Mount Jiuhua

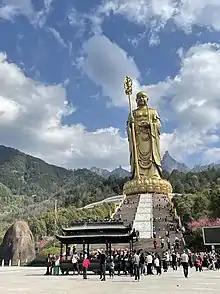
A view of the 109.9-meter tall statue of Ksitigarbha Bodhisattva at Jiuhuashan

the mountain was renamed Jiuhua Mountain. As a popular pilgrimage destination, it was very famous in the southeastern part of China and became one of the four holy mountains of Buddhism. Since its opening in 1979, Jiuhua Mountain, with its abundant Buddhist culture and uniquely attractive scenery, has enjoyed a high reputation in southeast Asia, South Korea and Japan. It is known as the mountain and bodhimaṇḍa of Dizang Bodhisattva and for having a large number of sacred Buddhist relics, including a tall statue of Dizang. There are 99 peaks in the area, among them Shiwang Peak, Lotus Peak, and others.